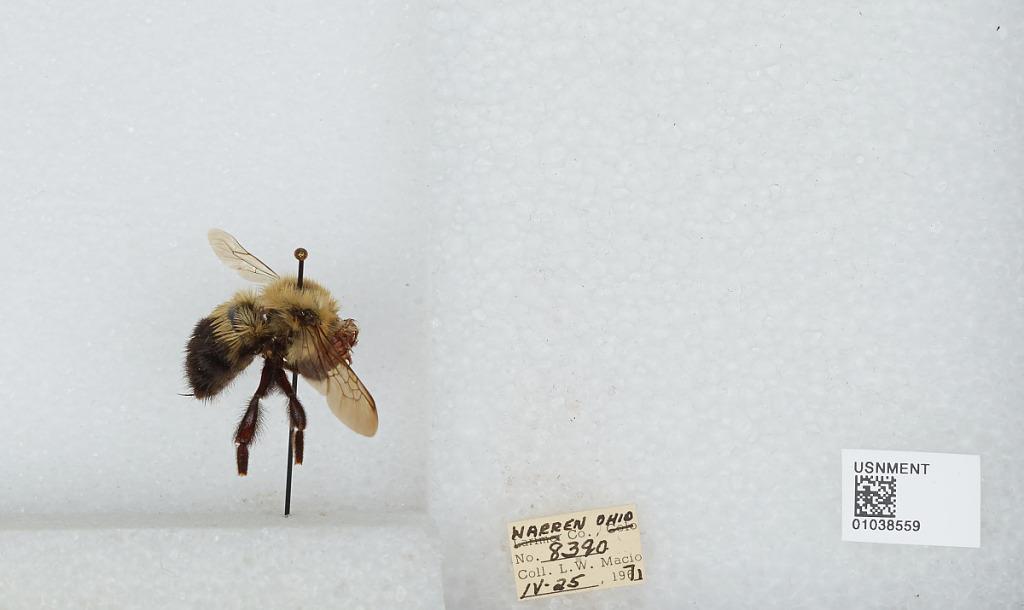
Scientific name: Bombus (Pyrobombus) perplexus Cresson
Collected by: L. Macior
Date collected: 1971-4-25
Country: United States
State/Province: Ohio
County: Warren
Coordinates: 39.4242, -84.1856